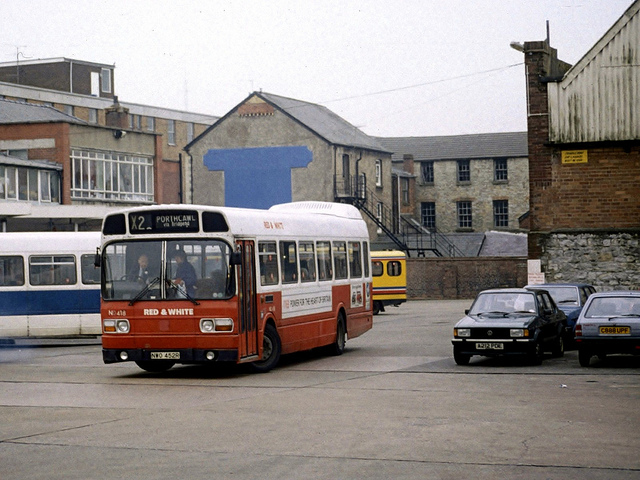
The white and red bus  looks like a old  bus.

A red and white tour bus on a European city street.

A commuter bus leaves a concrete parking lot

a public transit bus on a city street